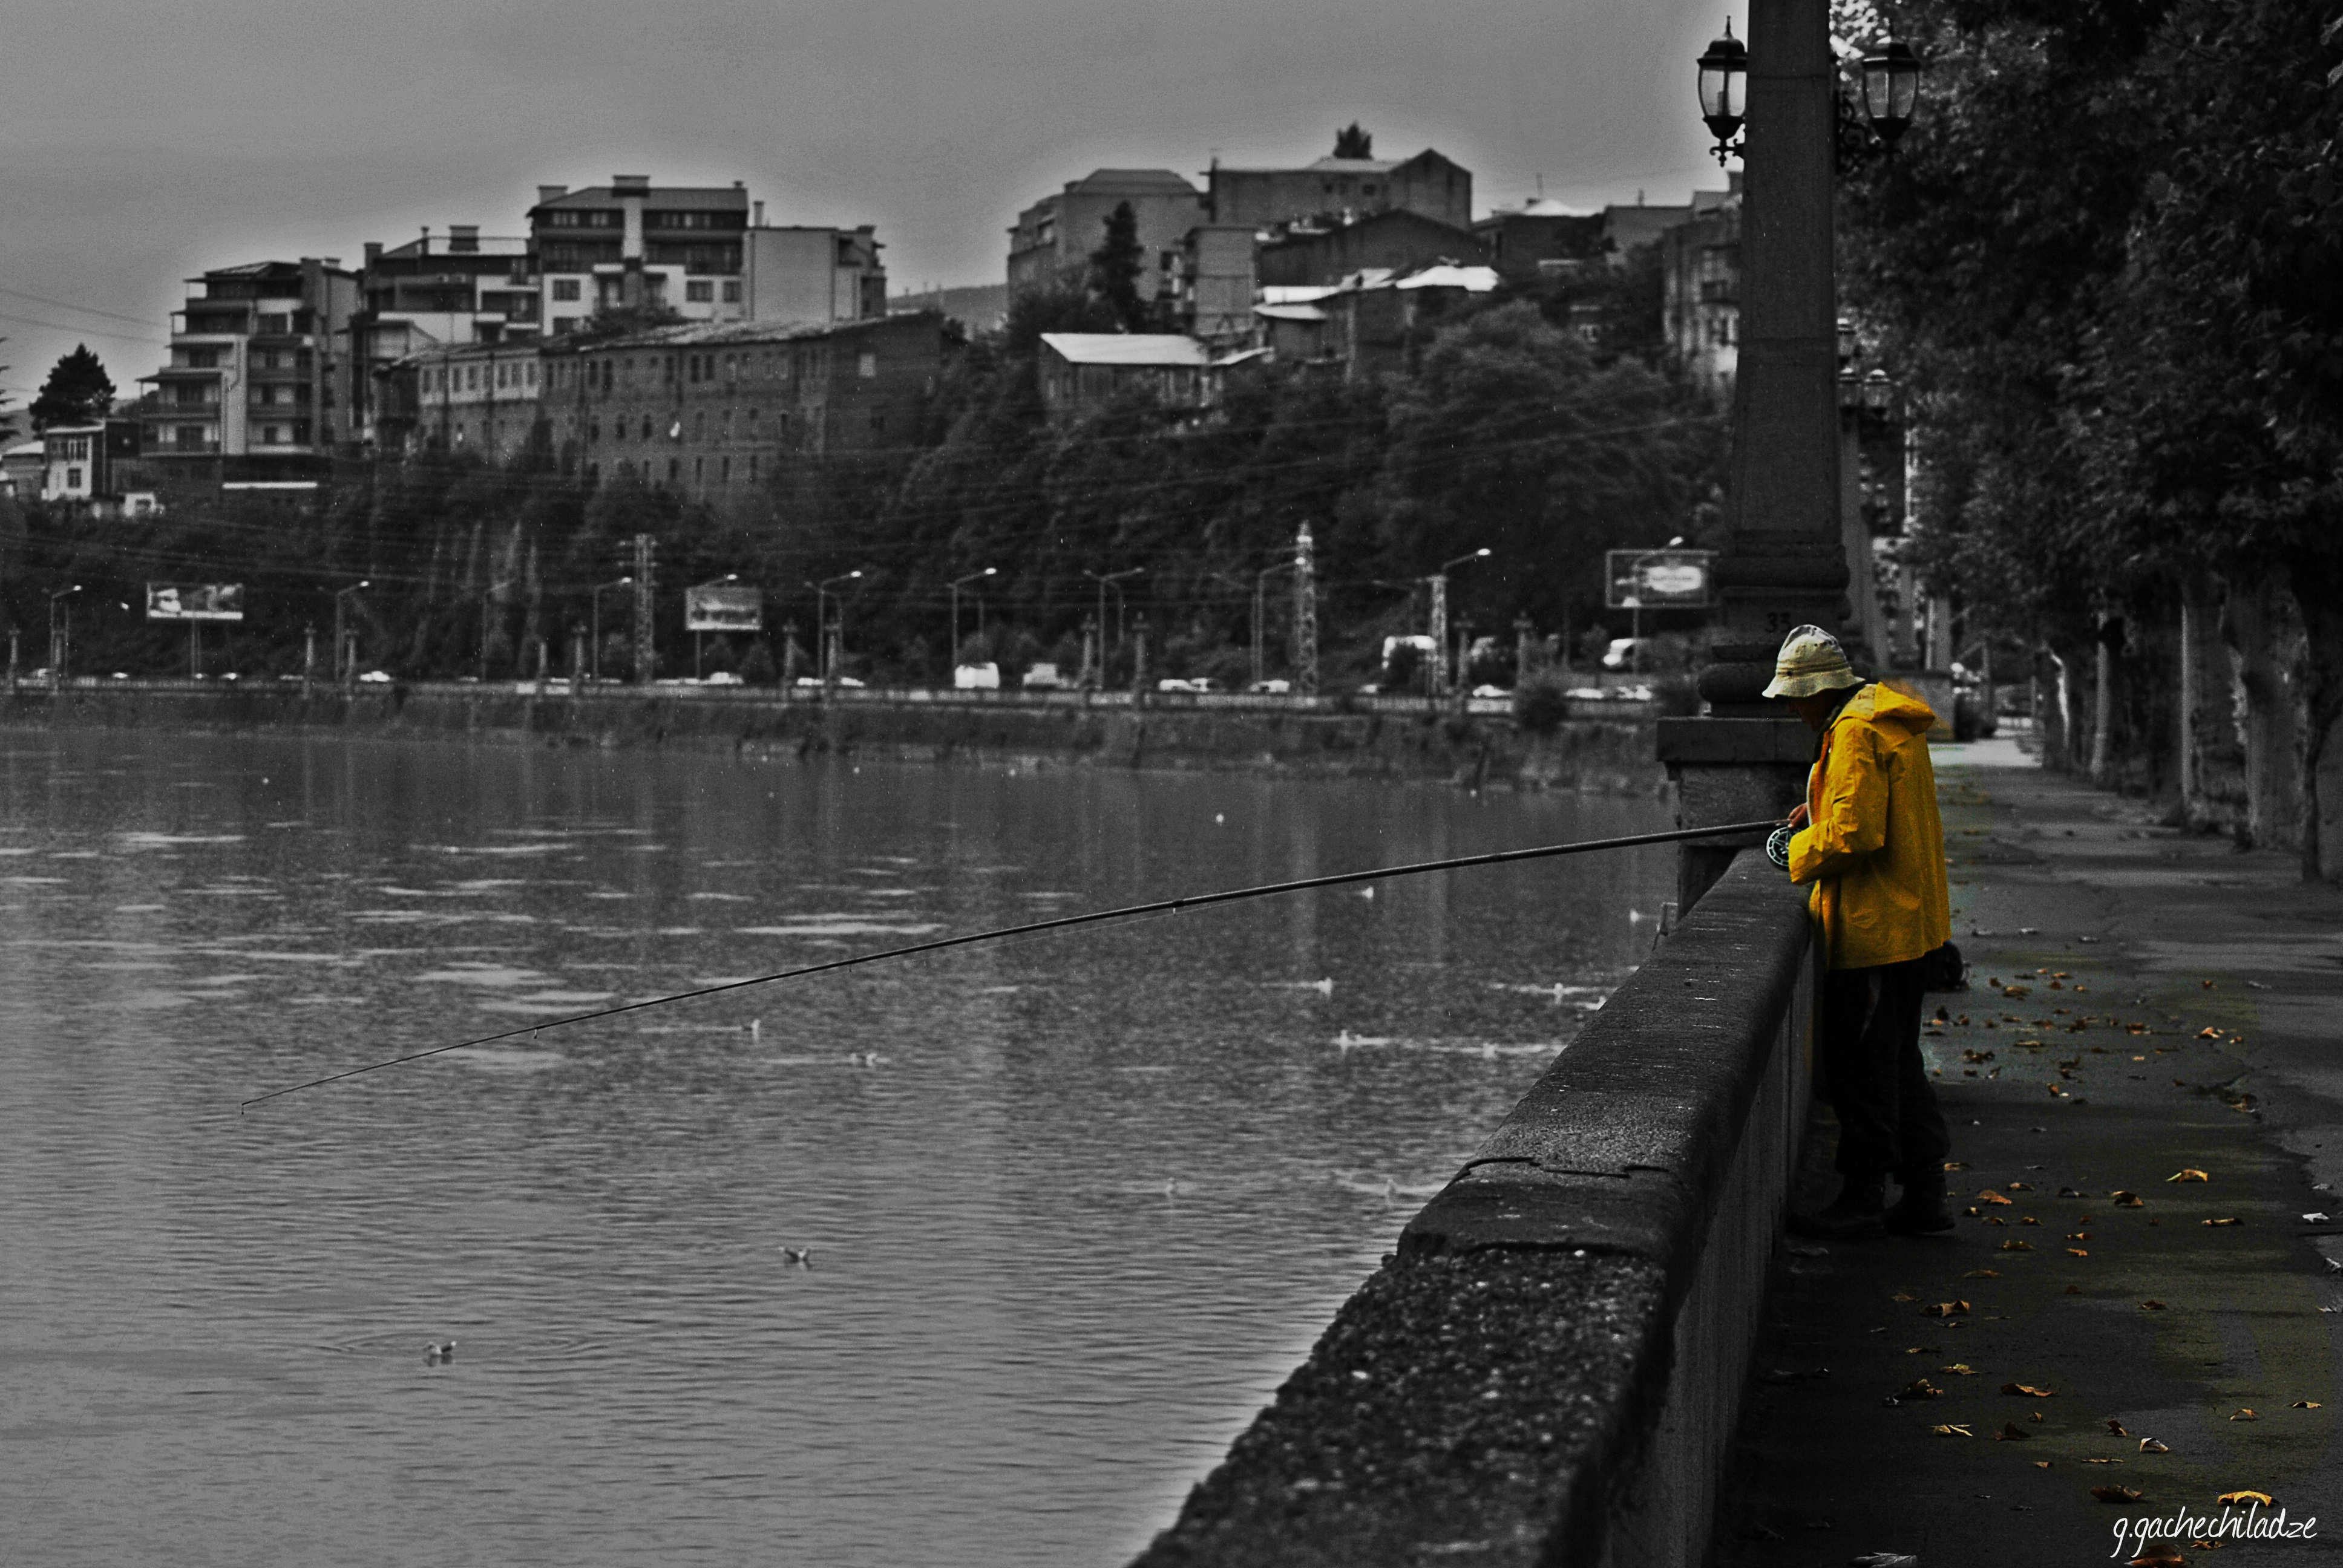
water, black and white, river, evening, reflection, weather, monochrome, waterway, monochrome photography, atmospheric phenomenon